Answer in natural language. Which point is closer to the camera taking this photo, point A  or point B? Choose between the following options: A or B
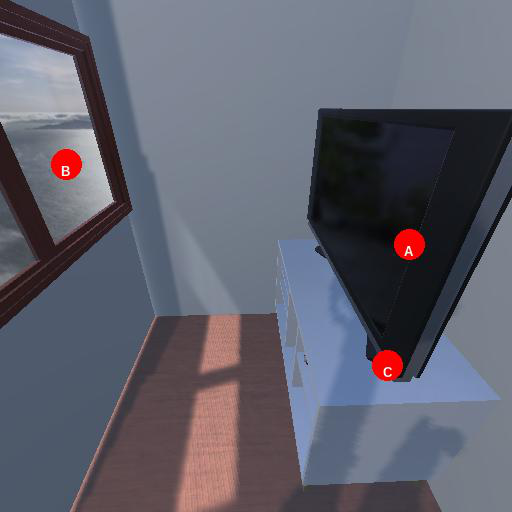
<answer>B</answer>